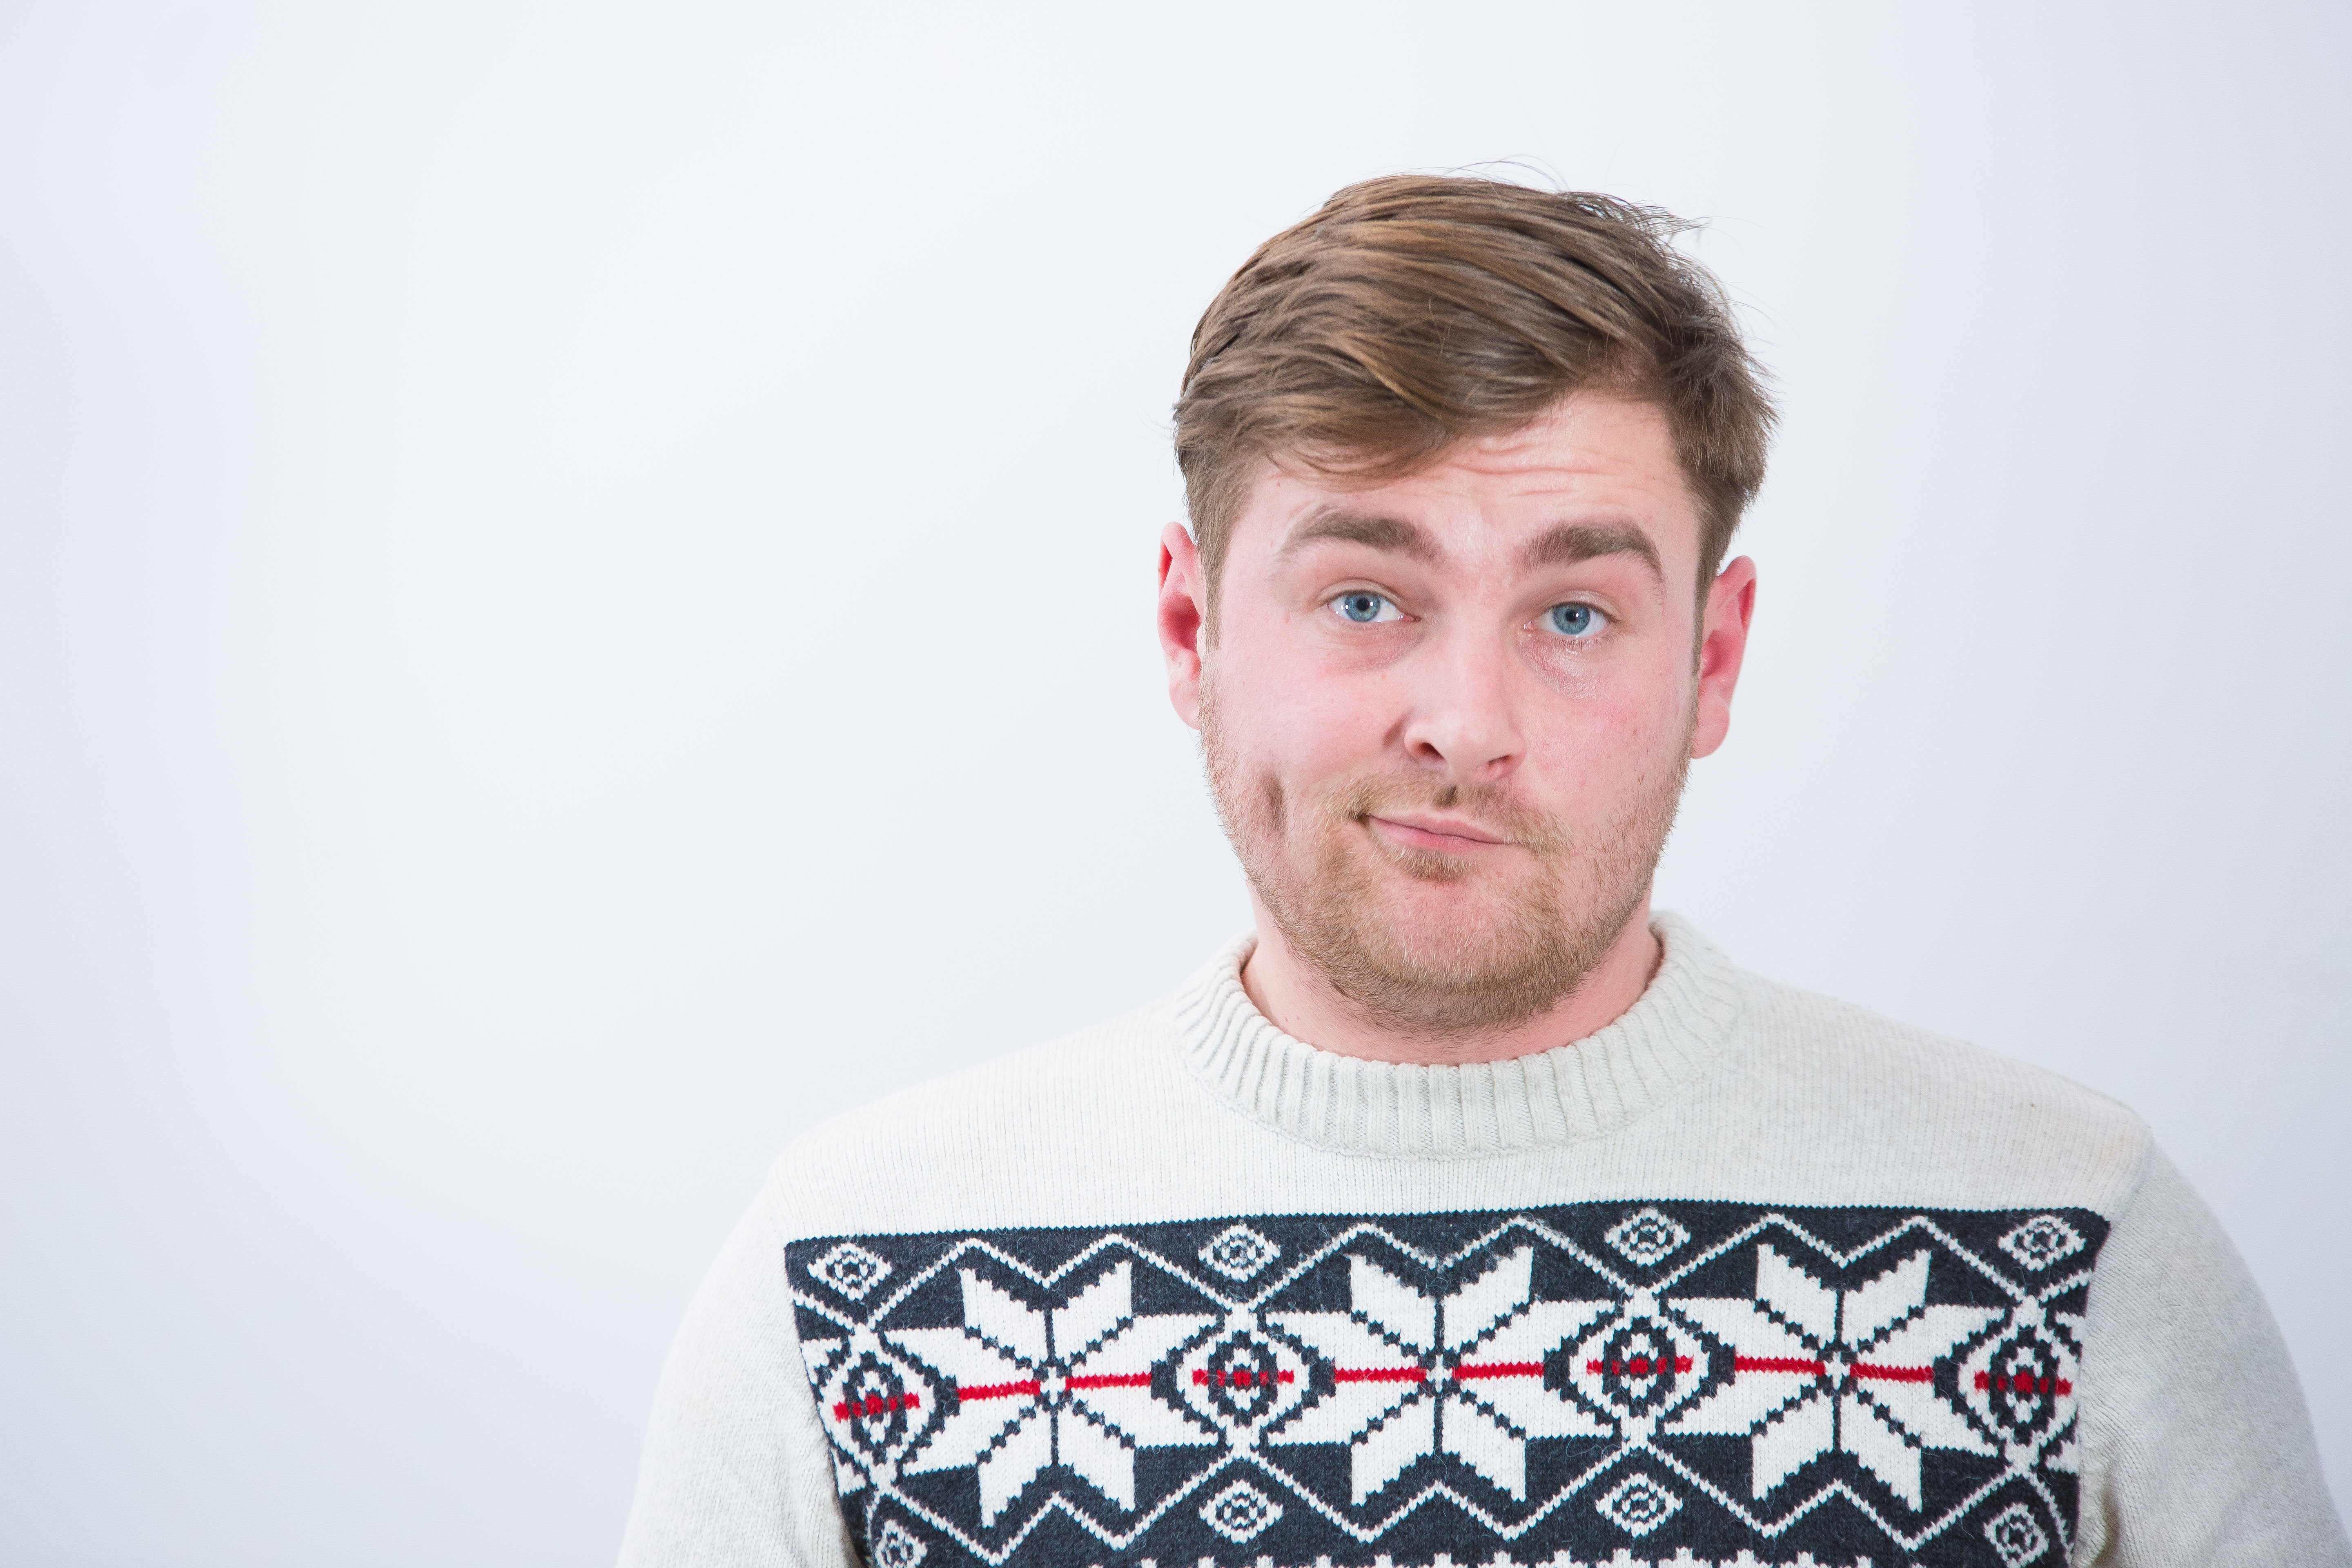
hand, man, person, light, hair, white, boy, male, portrait, canon, hairstyle, eye, head, moustache, about, t shirt, portrait photography, in relation to, facial hair